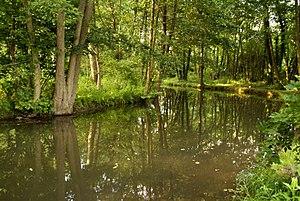
BALLADE LE LONG DU PETIT MORIN A MONTMIRAIL
Le Petit Morin est une rivière de France, dans les départements de la Marne, de l'Aisne et de Seine-et-Marne, donc dans les trois régions Grand Est, Hauts-de-France, Île-de-France, affluent de la rive gauche de la Marne, et donc sous-affluent de la Seine.